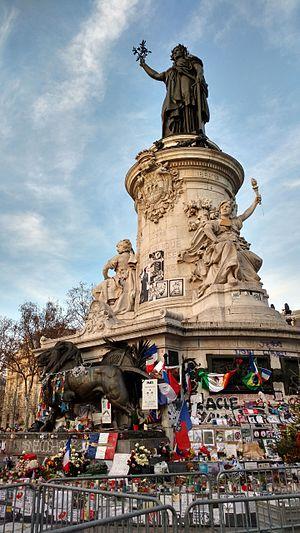
Côté sud du monument à la République où un mémorial improvisé a été mis en place pour les attentats en France en 2015
Le Monument à la République, dit aussi Statue de la République, est un ensemble statuaire monumental, œuvre de Léopold Morice. Inaugurée en 1883 sur la place de la République à Paris, en France, elle représente une allégorie de la République.